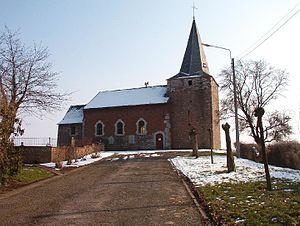
Chapelle Saint-Sulpice d'Aineffe (province de Liège), le 18 septembre 2005.
Cette page regroupe l'ensemble du patrimoine immobilier classé de la commune belge de Faimes.
Aineffe est un village de Hesbaye occidentale, dans la province de Liège, en Belgique. Il est aujourd'hui administrativement rattaché à la commune de Faimes. C'était une commune à part entière avant la fusion des communes de 1977. Sa superficie est de 321 ha.